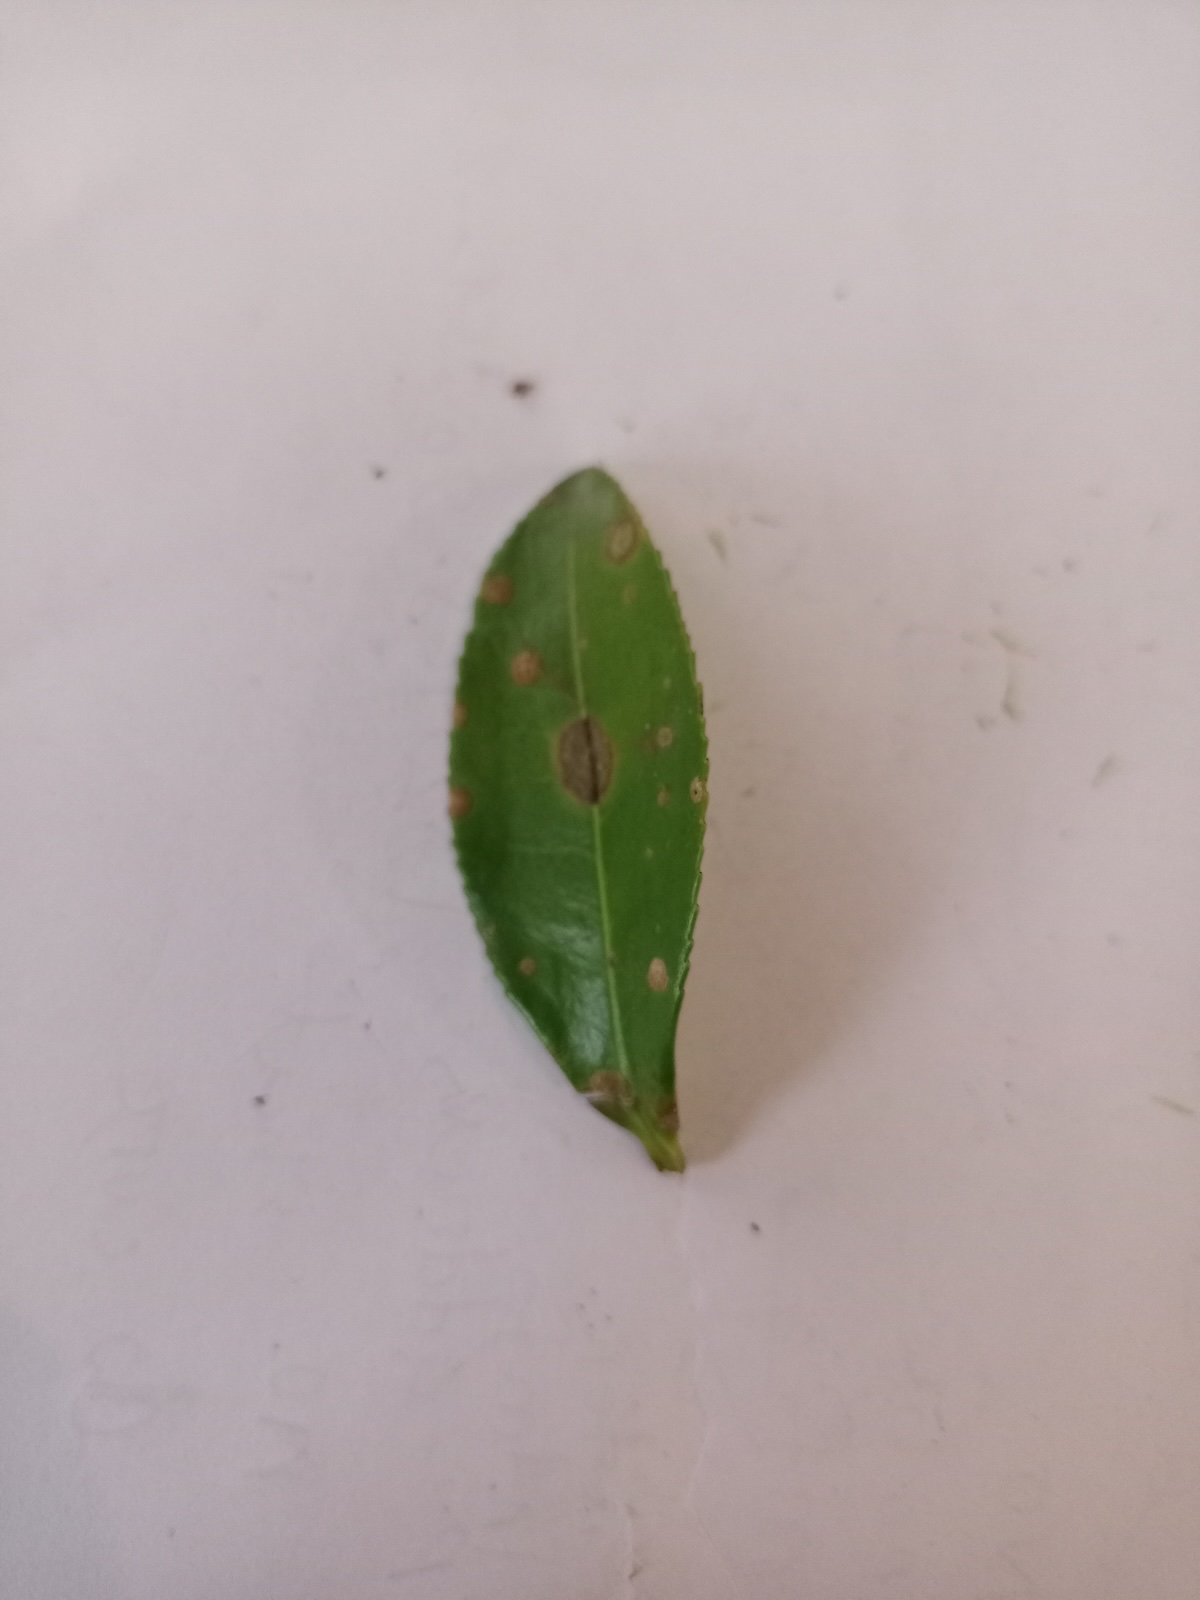
Label: Tea algal leaf spot